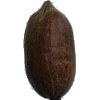
Label: Nut Pecan 1